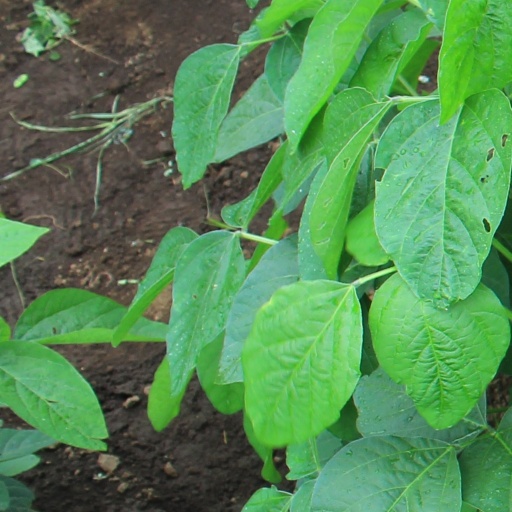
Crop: soybean